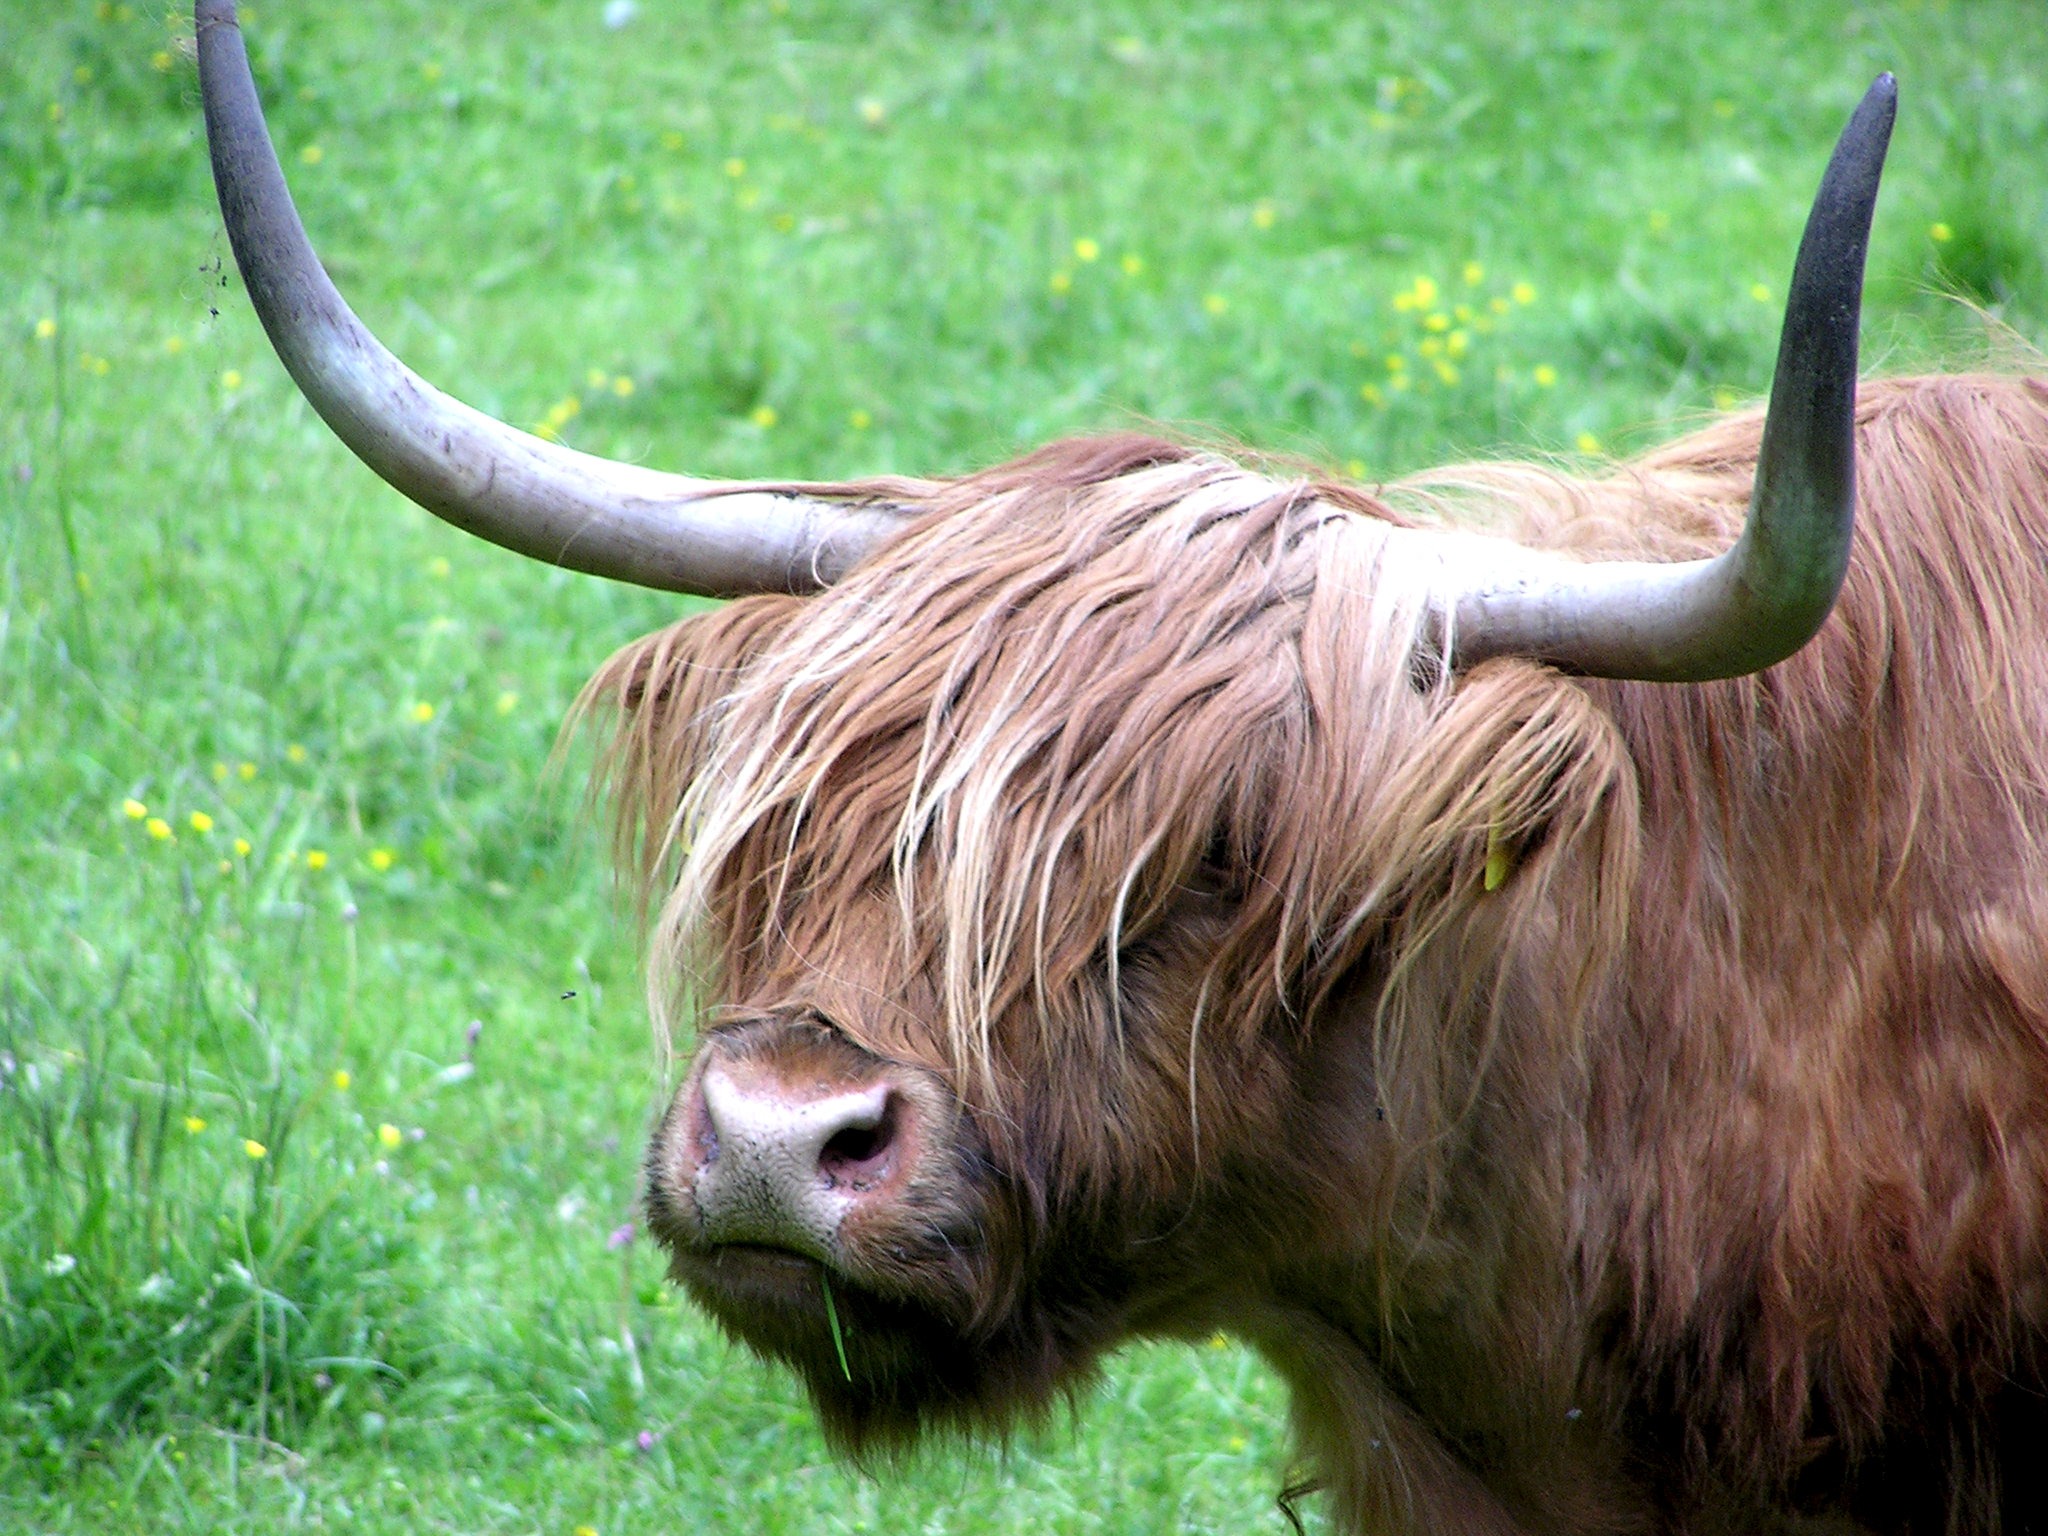
grass, animal, wildlife, zoo, horn, cow, pasture, mammal, mane, fauna, horns, bovino, cattle like mammal, haighlander